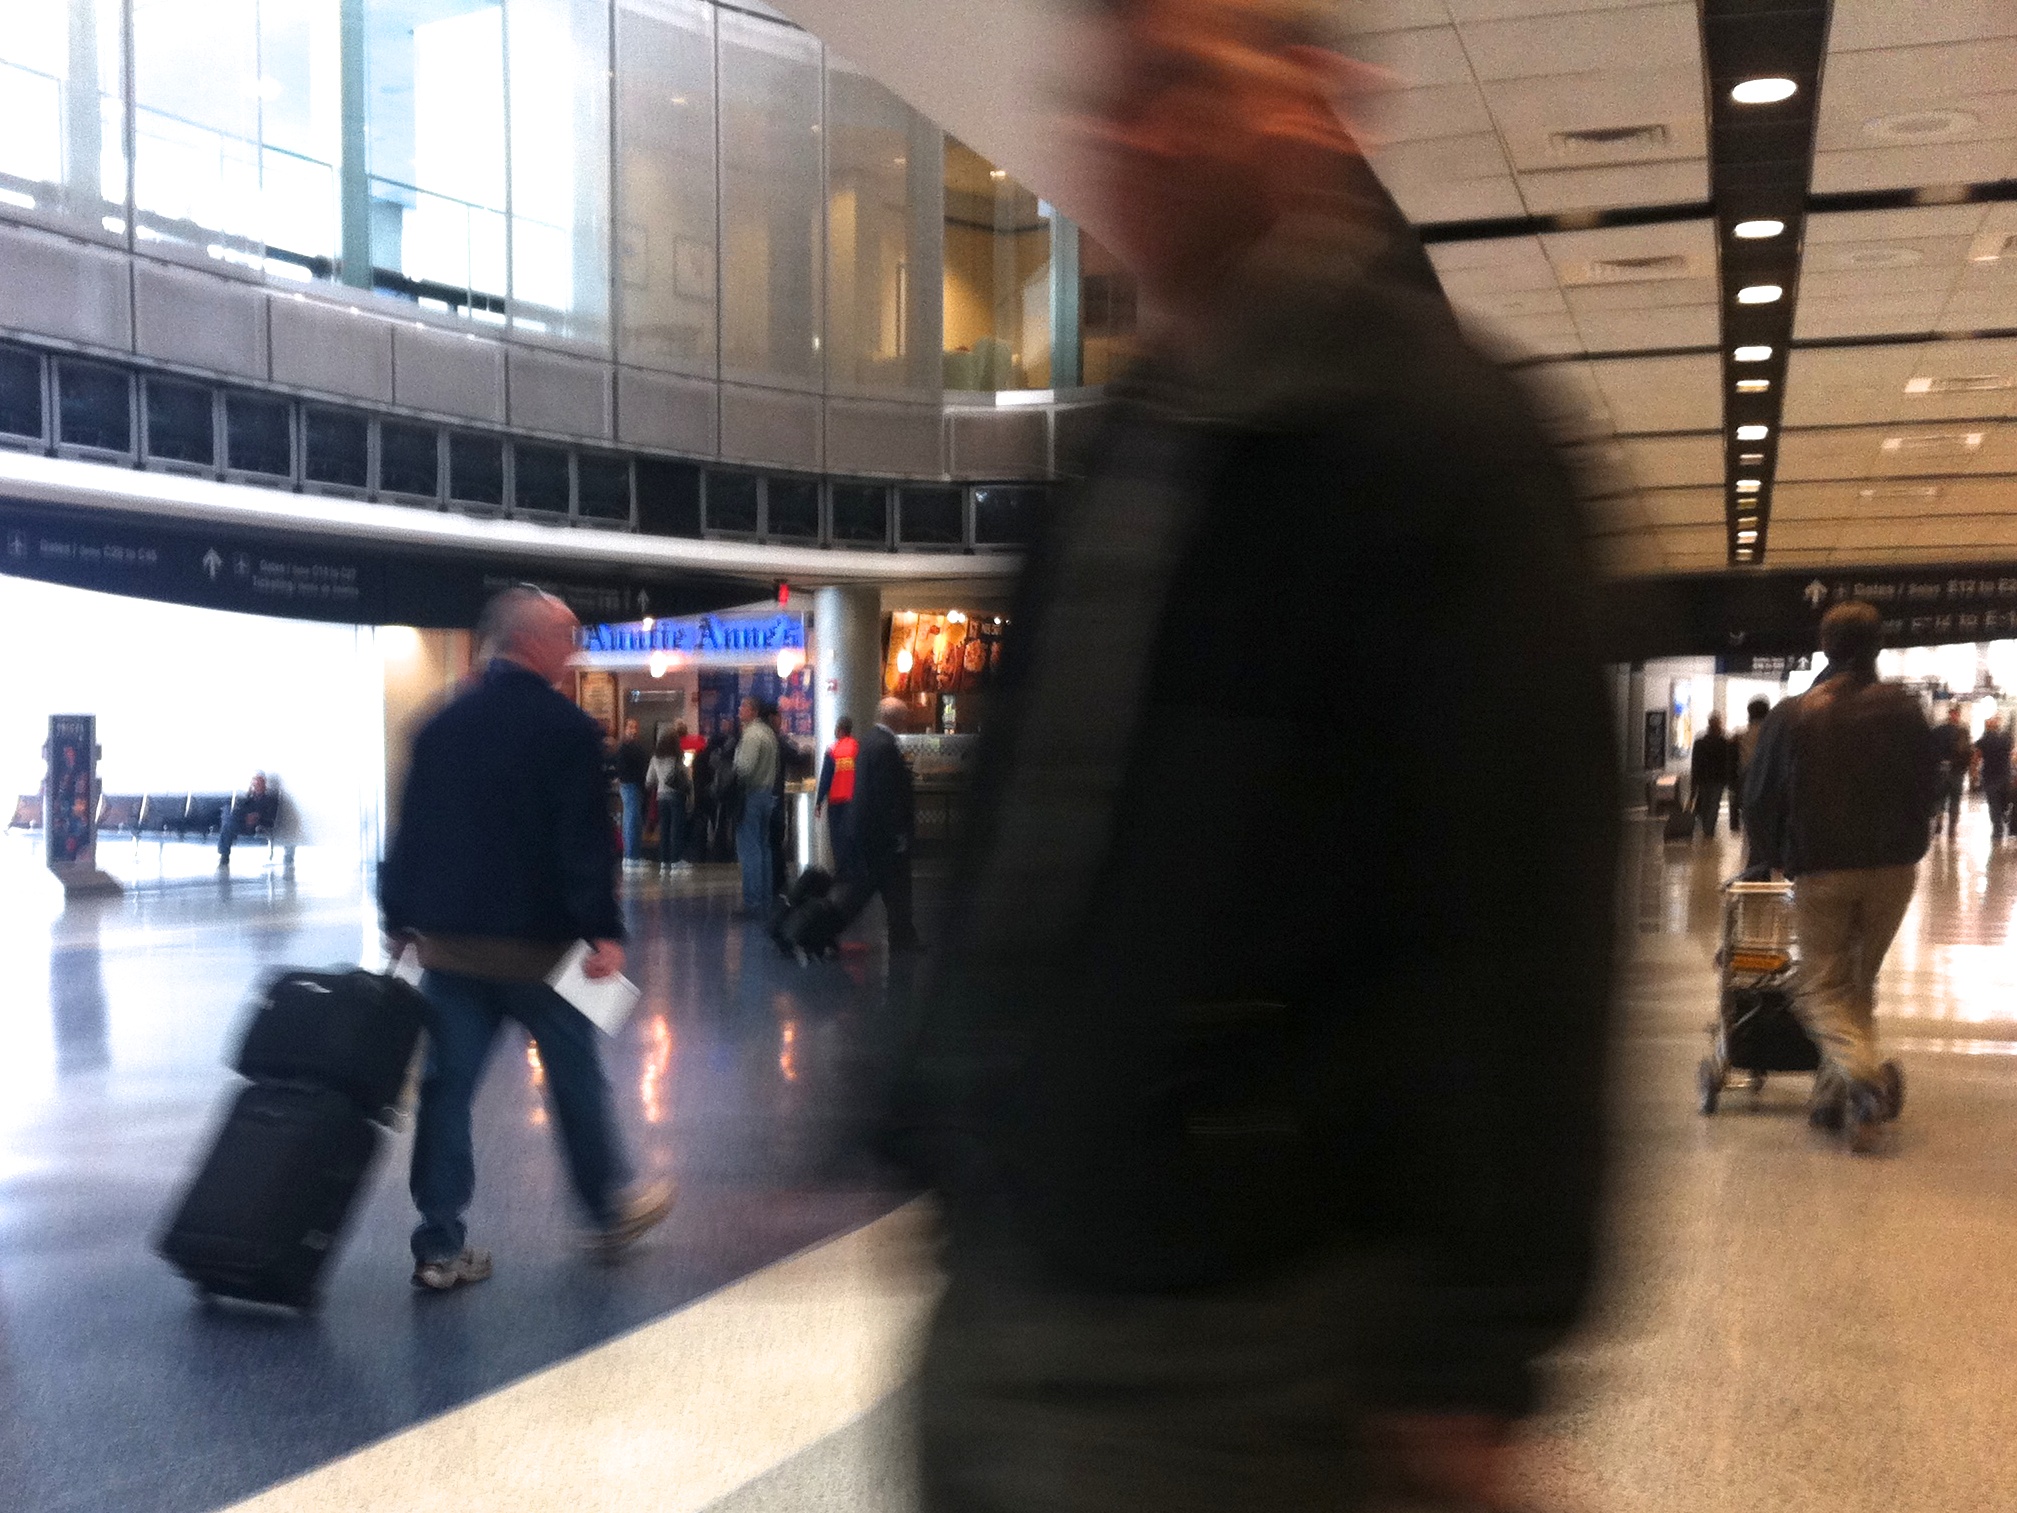
pedestrian, airport, public transport, infrastructure, story, ds106, ice rink